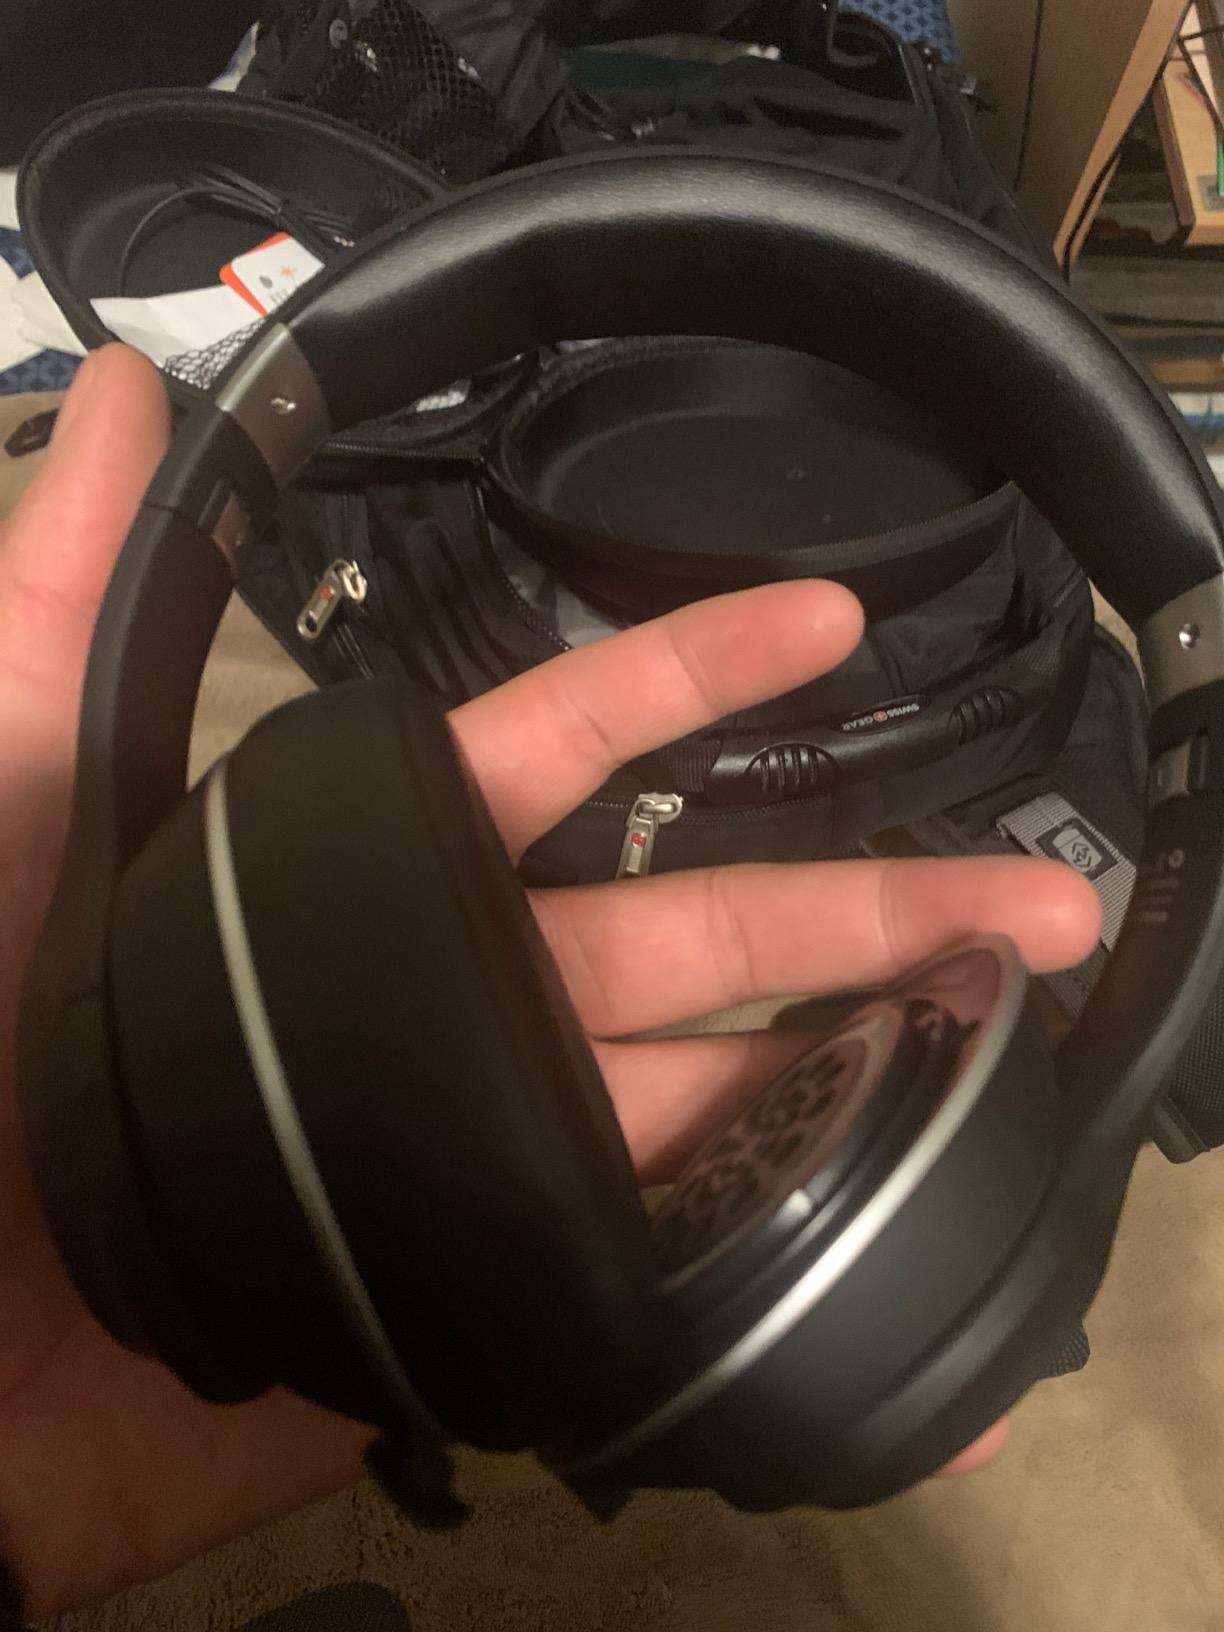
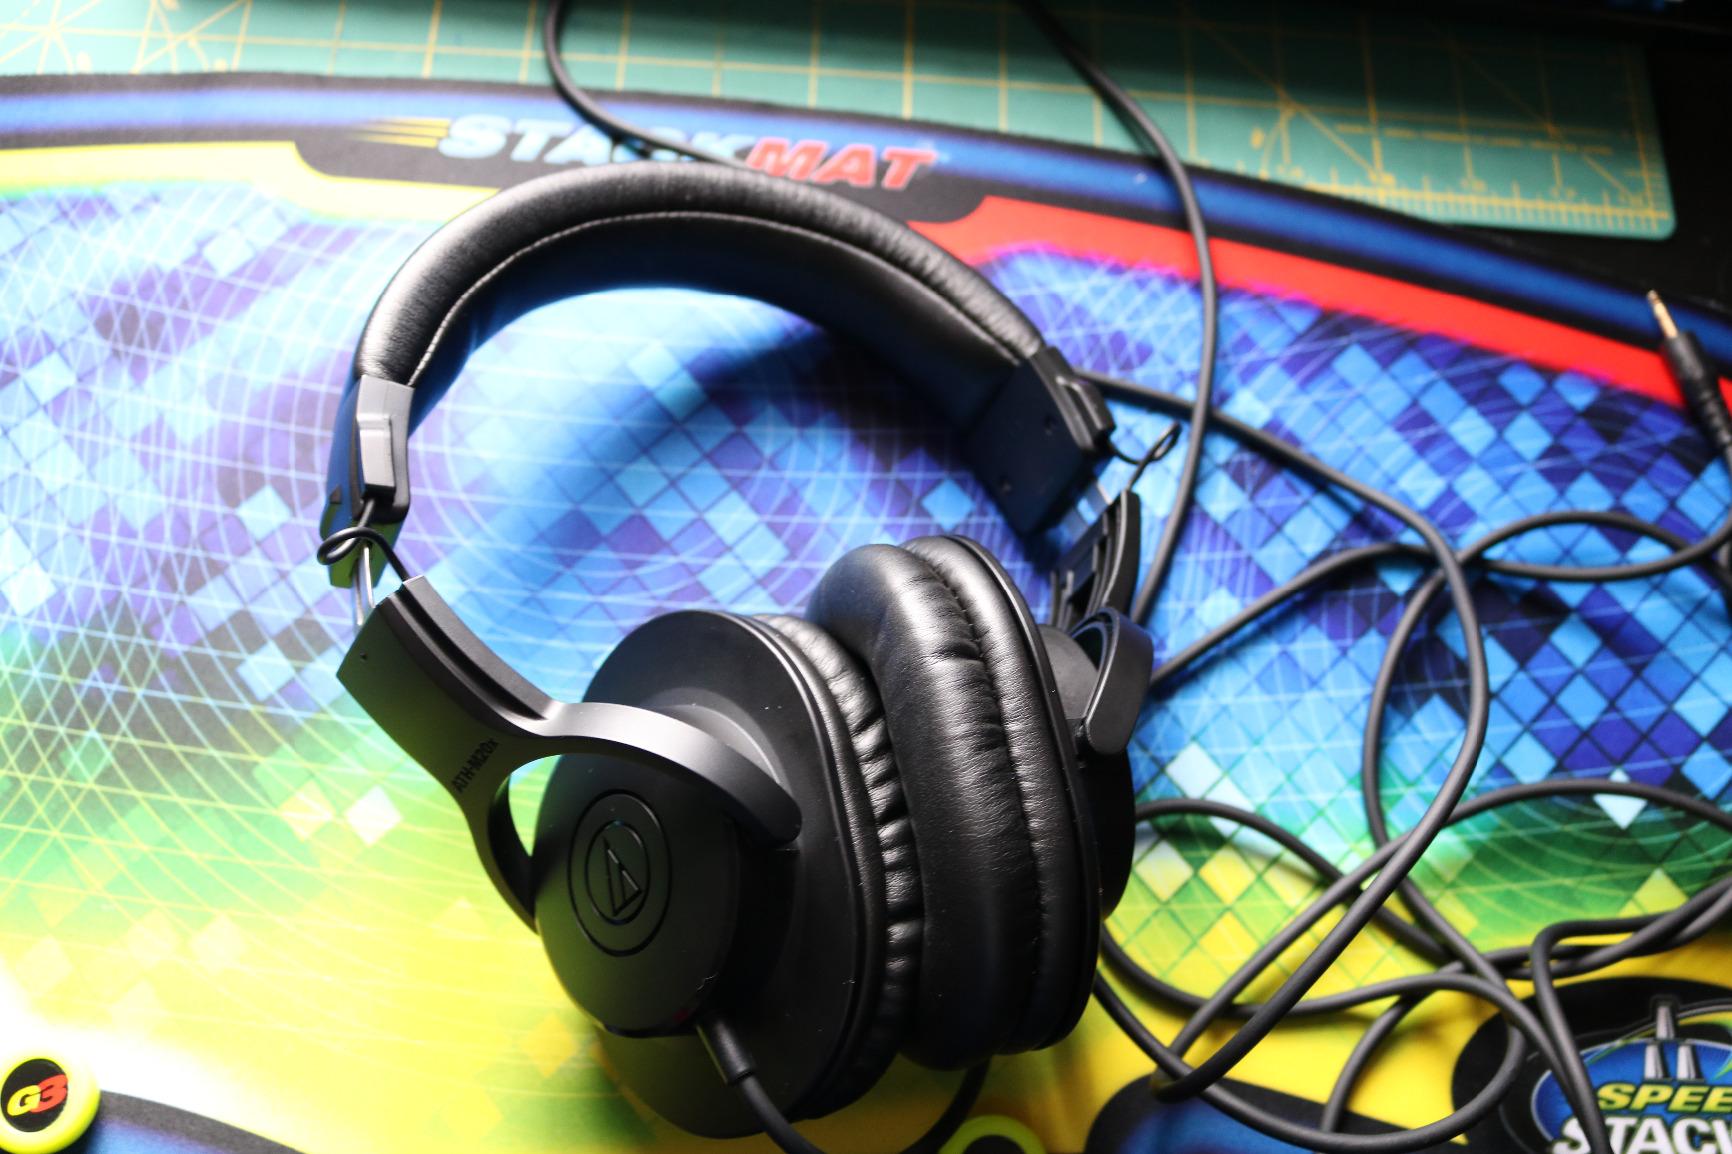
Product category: headphones
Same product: no